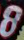
Number: 8